GWR 5205 Class

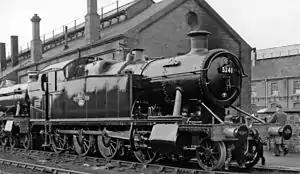
5241 at Swindon Works in 1962

The Great Western Railway (GWR) 5205 Class is a class of 2-8-0T steam locomotives.